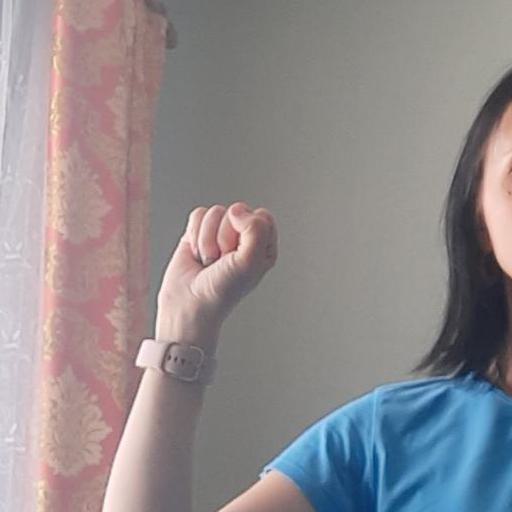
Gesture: fist